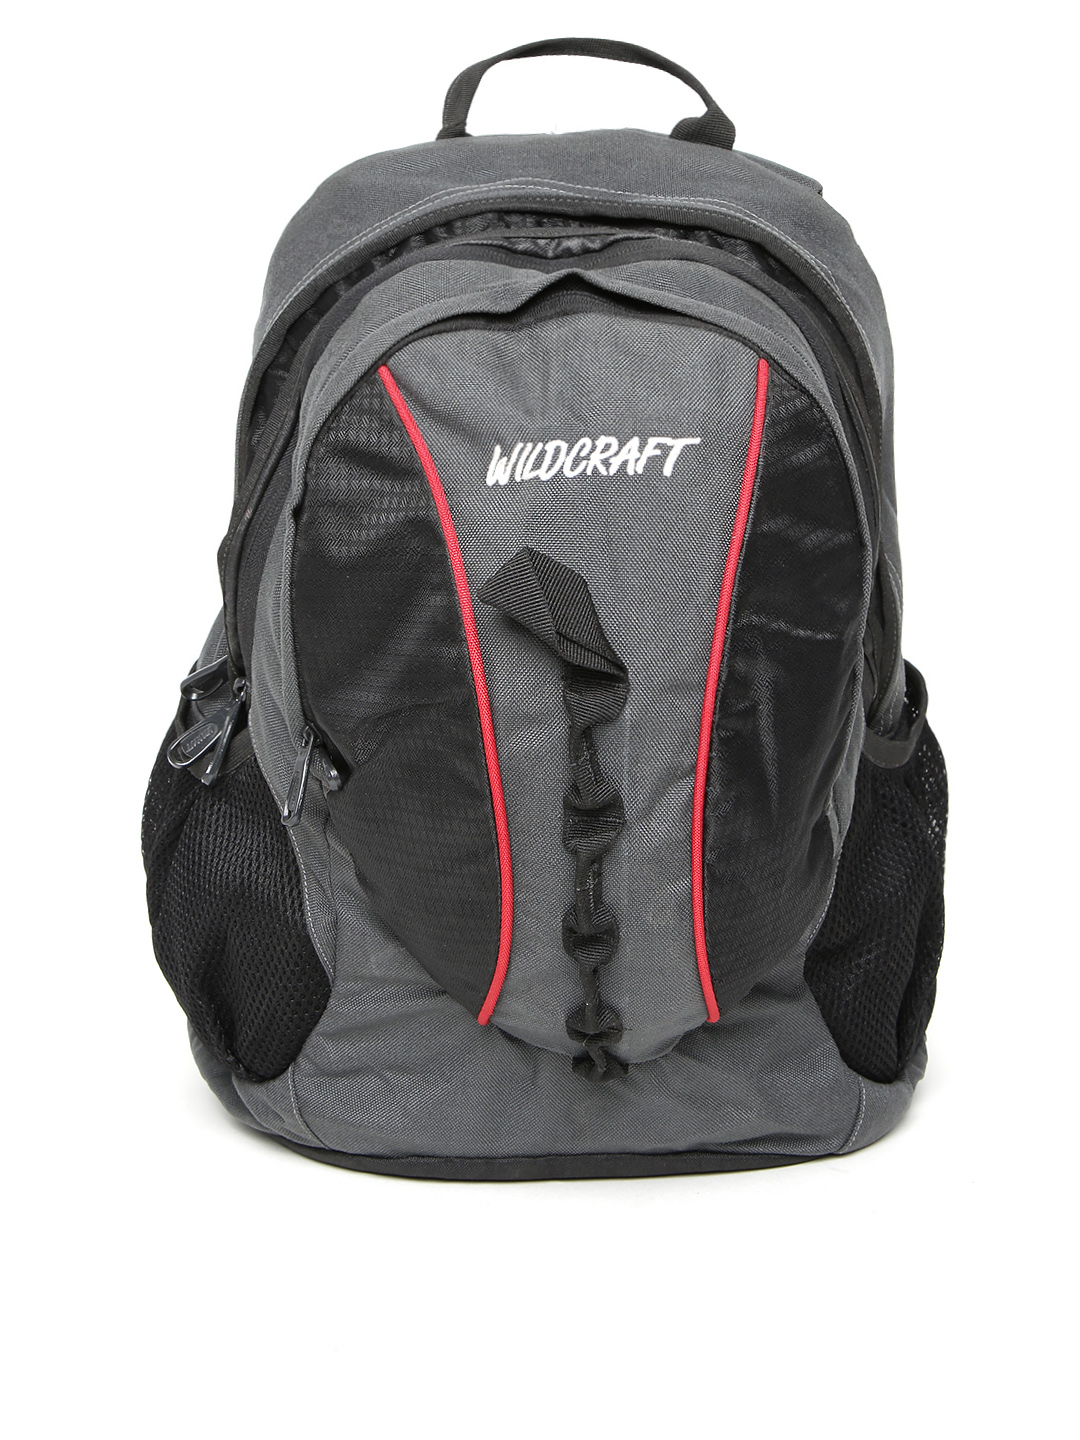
Wildcraft Unisex Black & Grey Solstice Backpack
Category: Accessories / Bags / Backpacks
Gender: Unisex
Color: Black
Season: Winter 2015
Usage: Casual